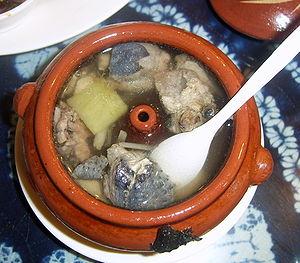
La Poule Soie, anciennement Nègre Soie, est une race de poule domestique originaire de Chine, connue pour son plumage soyeux, sa peau et son ossature noire et ses cinq doigts aux pattes.
La cuisine chinoise est une des plus réputées au monde, et sans doute celle qui comporte le plus de variations. Il faut plutôt parler des cuisines chinoises car l’aspect régional est fondamental. Malgré une continuité remarquable dans l’histoire de cette cuisine, l’apparition de cuisines régionales telles que nous les connaissons aujourd’hui est un phénomène assez récent, datant souvent du XIXᵉ siècle. La première grande division régionale est celle du blé, plus anciennement du millet au nord et du riz au sud.